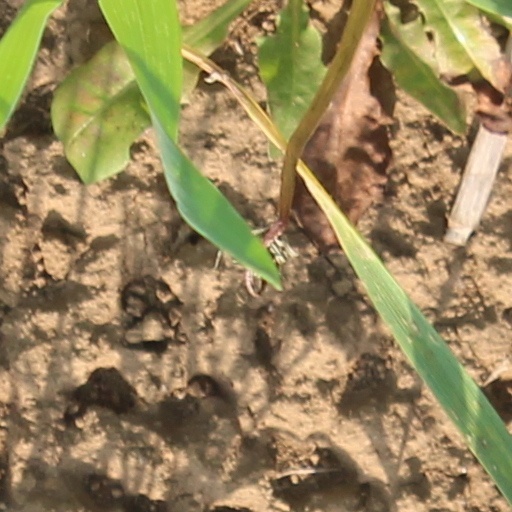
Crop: wheat